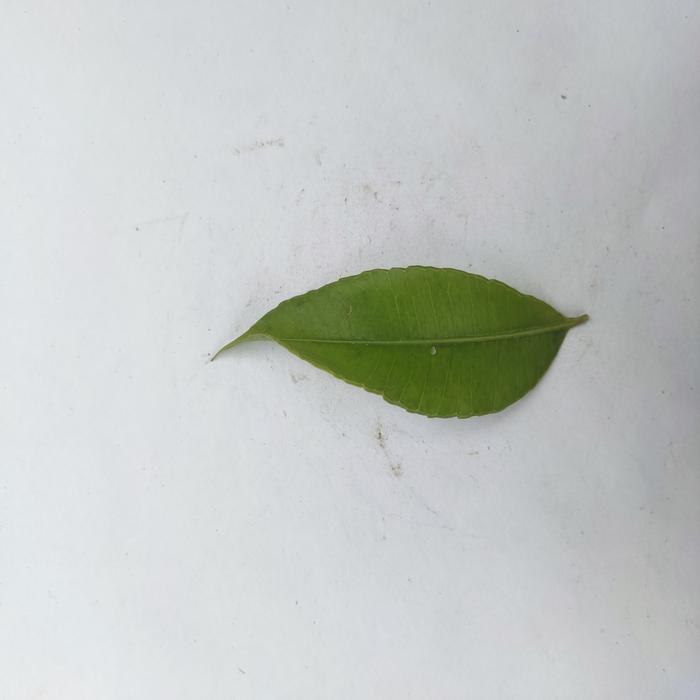
Crop: Hog Plum
Leaf condition: Anthracnose